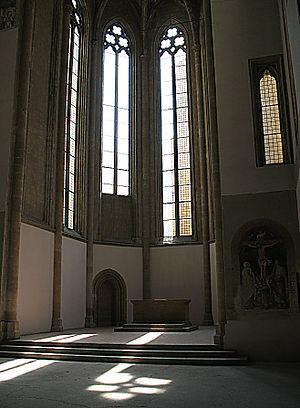
Cette liste des églises de Naples énumère essentiellement les structures d'intérêt historique et artistique construites dans la ville depuis la période paléochrétienne jusqu'au XIXᵉ siècle.